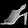
Label: Sandal